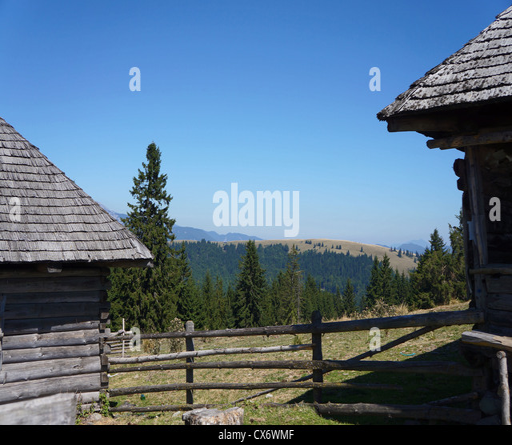
mountain scenery with an old farmhouse and a stable in a sunny day